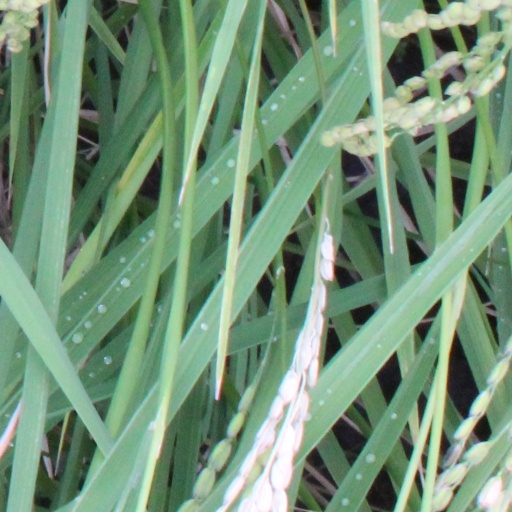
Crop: rice